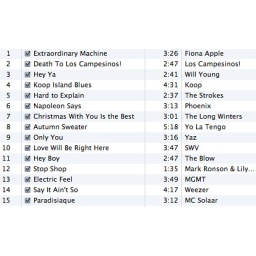
this is what 50 year old women will hear while they change clothes behind a curtain in suburban mass